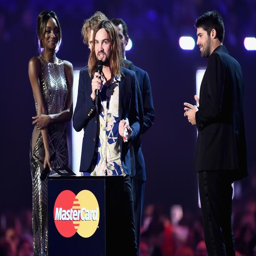
person with their award on stage during awards .